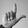
ASL letter: L